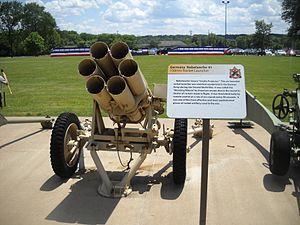
Le 15 cm Nebelwerfer 41 est un lance-roquettes multiple allemand utilisé dans la Wehrmacht au cours de la Seconde Guerre mondiale.